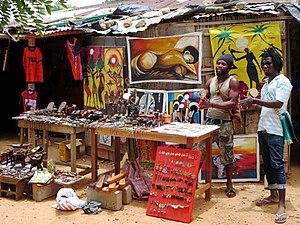
L'économie du Togo, avec un PIB de 1 400 $ par habitant en parité de pouvoir d'achat, est une économie d'un pays en voie de développement. L'agriculture y tient un rôle prédominant : elle occupe la majorité de la population et produit 42 % de la richesse nationale.